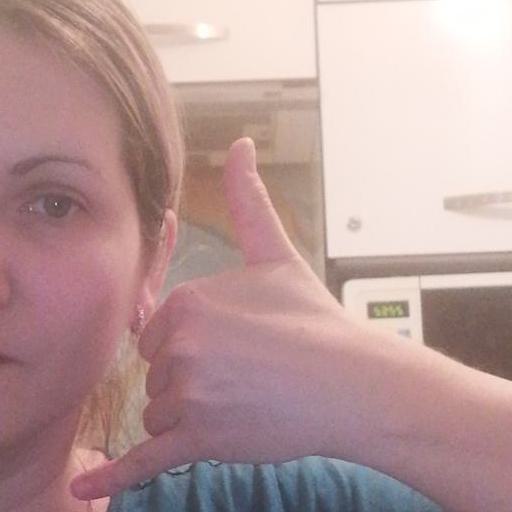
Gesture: call